October 1949 lunar eclipse

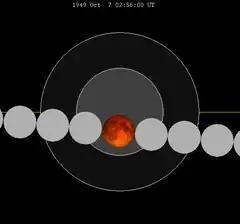
The Moon's hourly motion shown right to left

A total lunar eclipse occurred at the Moon’s ascending node of orbit on Friday, October 7, 1949, with an umbral magnitude of 1.2236. A lunar eclipse occurs when the Moon moves into the Earth's shadow, causing the Moon to be darkened. A total lunar eclipse occurs when the Moon's near side entirely passes into the Earth's umbral shadow. Unlike a solar eclipse, which can only be viewed from a relatively small area of the world, a lunar eclipse may be viewed from anywhere on the night side of Earth. A total lunar eclipse can last up to nearly two hours, while a total solar eclipse lasts only a few minutes at any given place, because the Moon's shadow is smaller. Occurring only about 15 hours before apogee (on October 7, 1949, at 18:10 UTC), the Moon's apparent diameter was smaller.